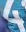
Number: 4